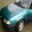
Label: automobile